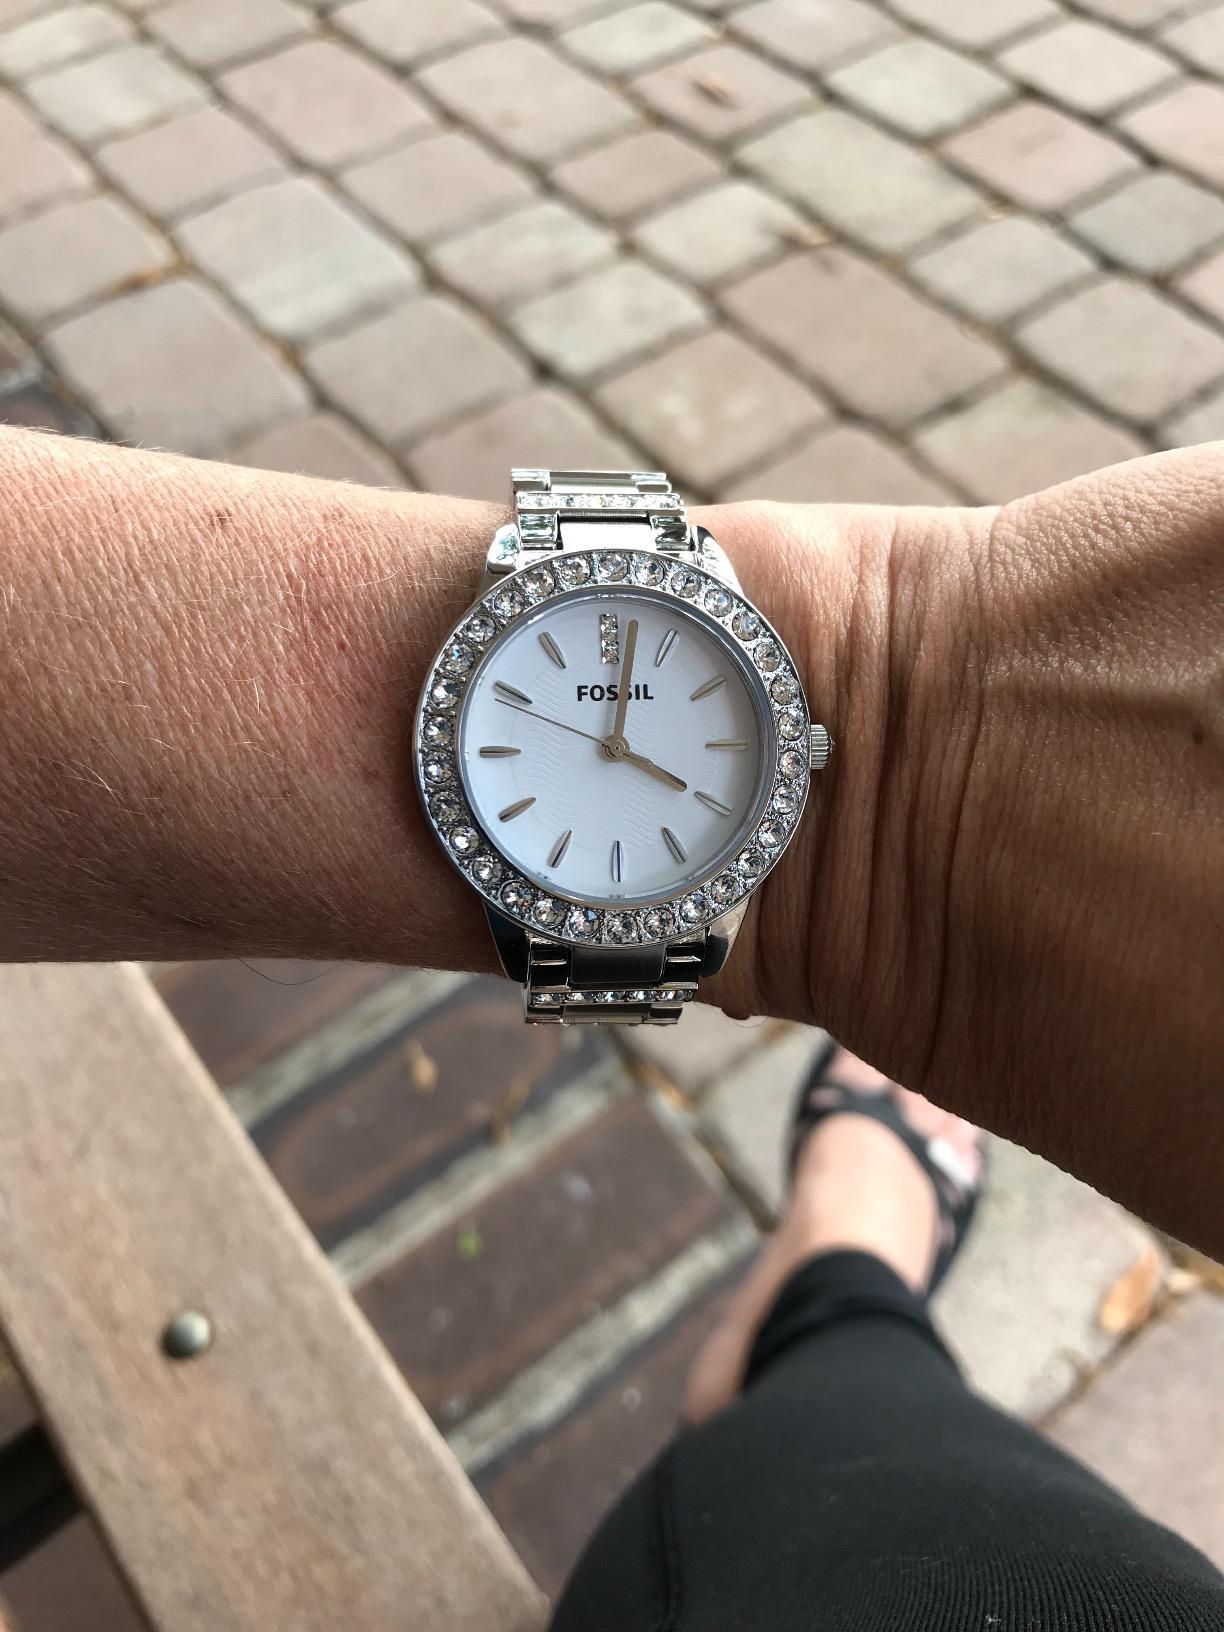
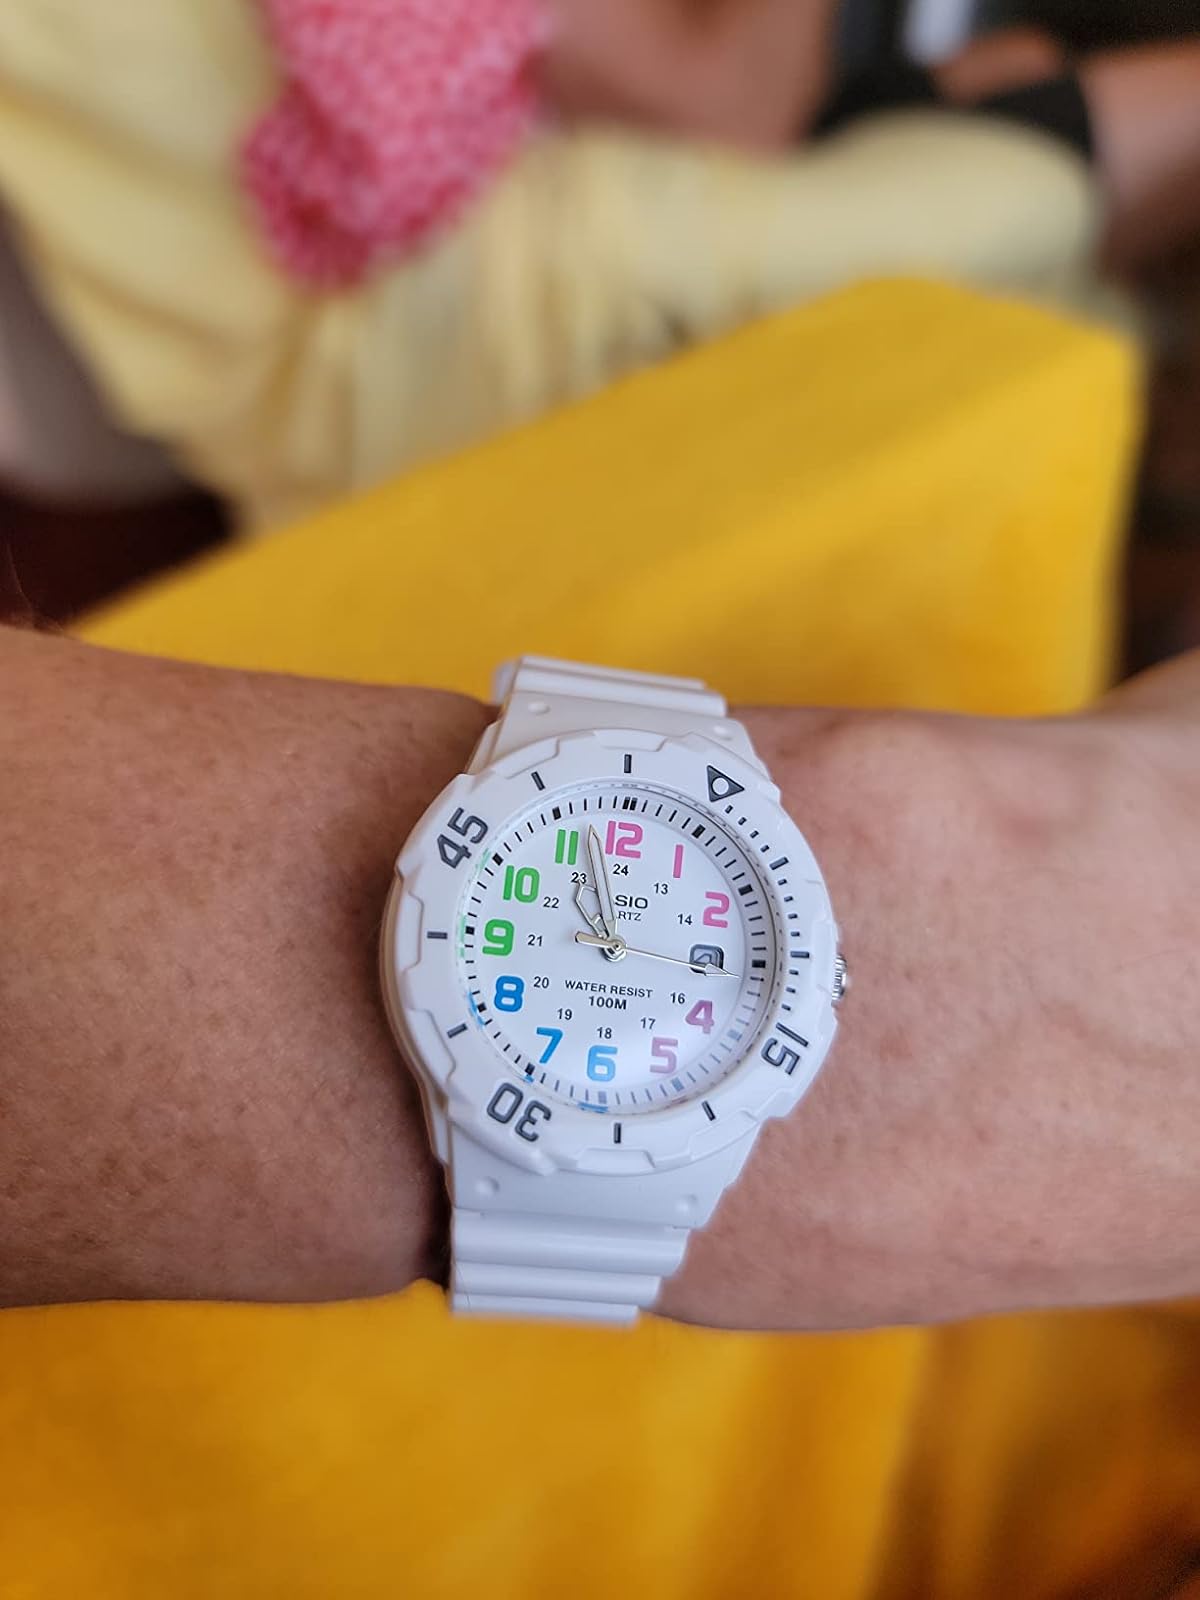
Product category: accessories_watch
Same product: no